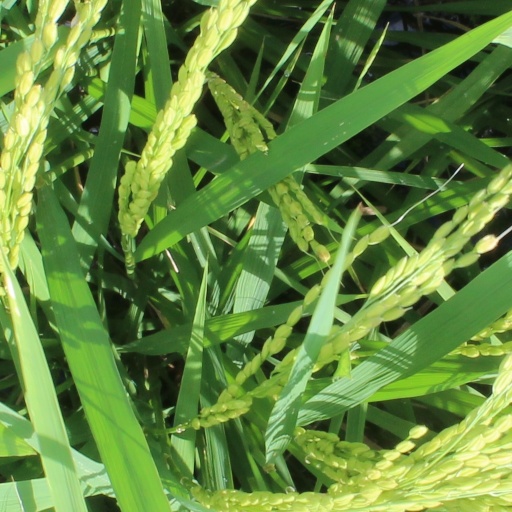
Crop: rice